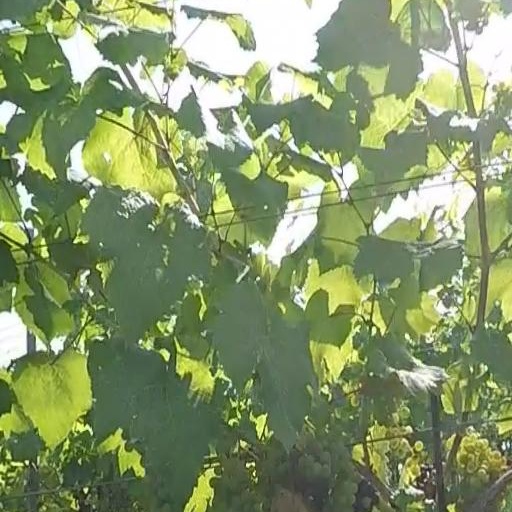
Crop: grape